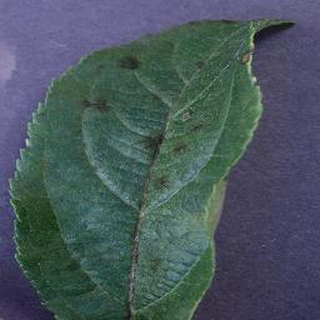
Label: apple_apple_scab